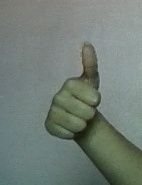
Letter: aleff